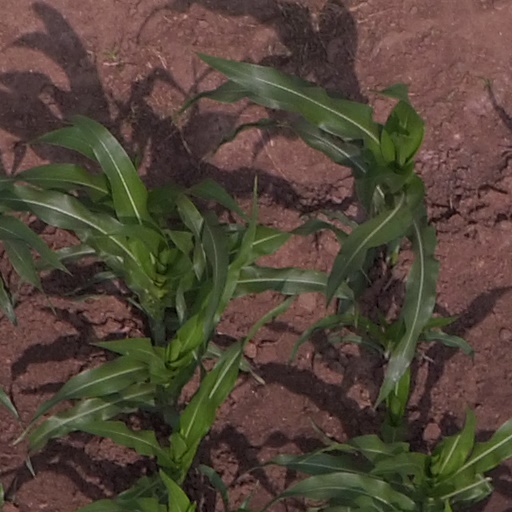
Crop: maize; corn